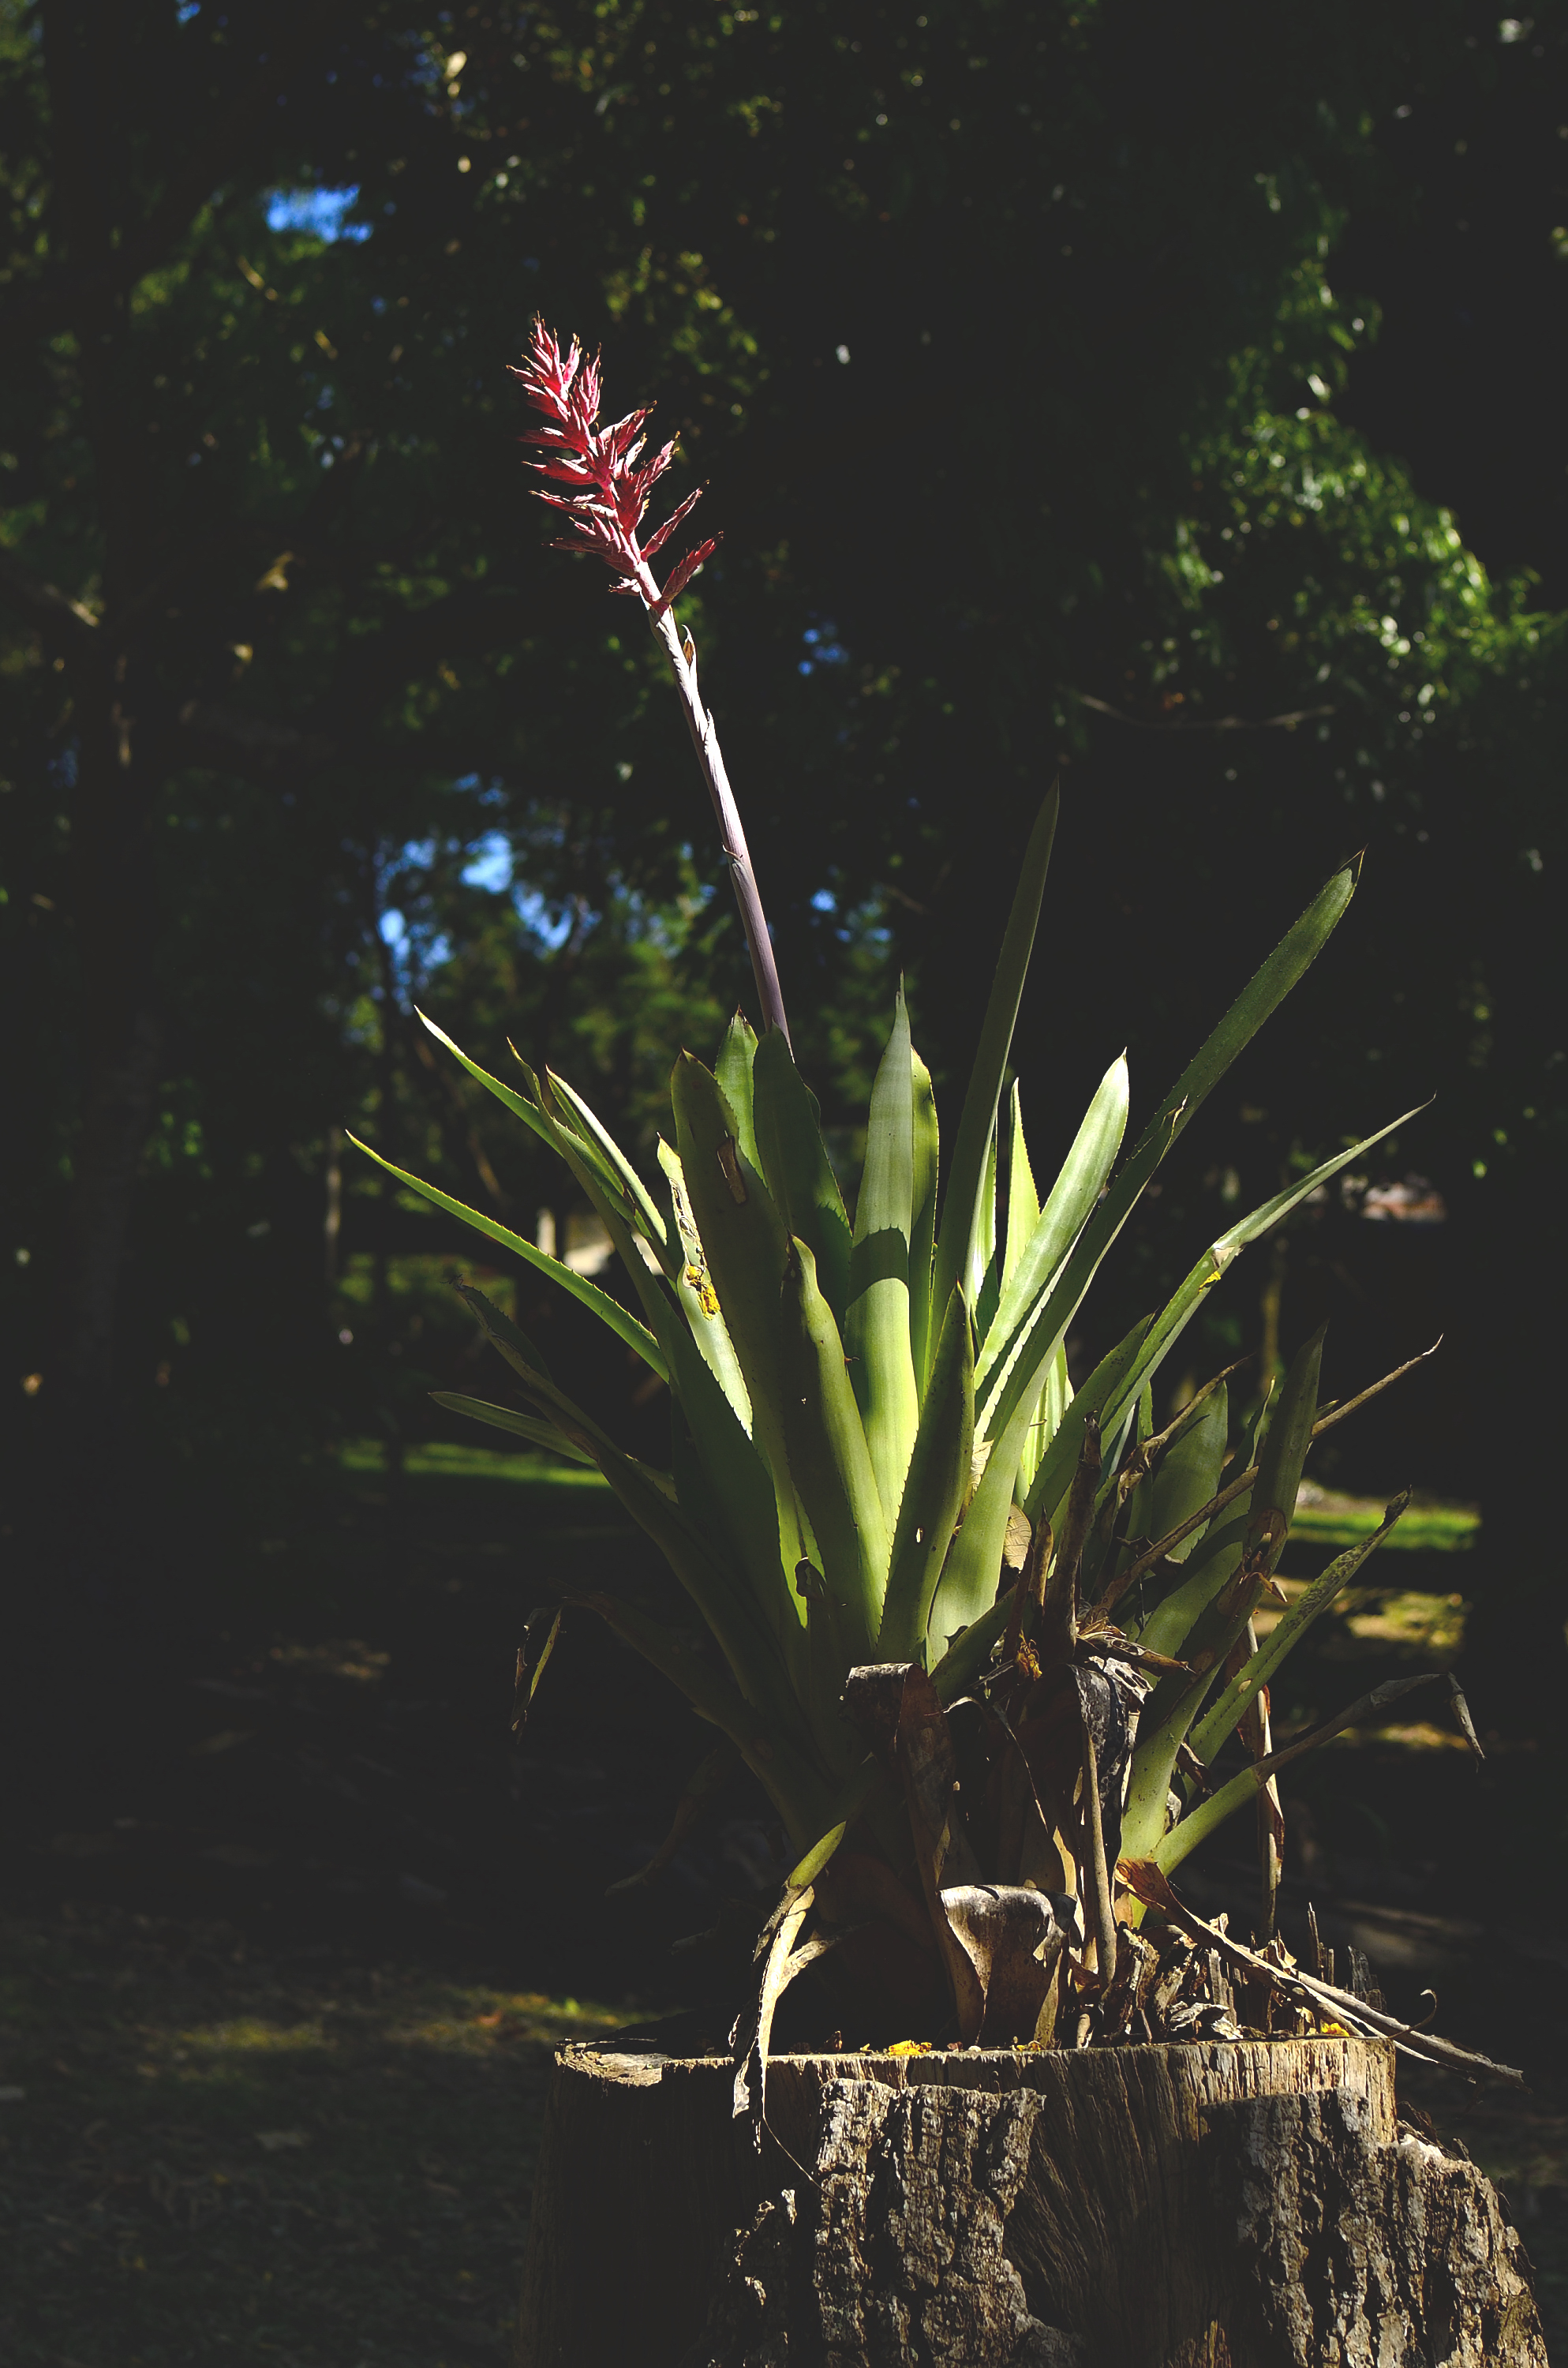
tree, grass, branch, plant, leaf, flower, green, botany, flora, flor, sol, misiones, selva, hoja, tallo, rosada, espina, flowering plant, grass family, plant stem, land plant, arecales